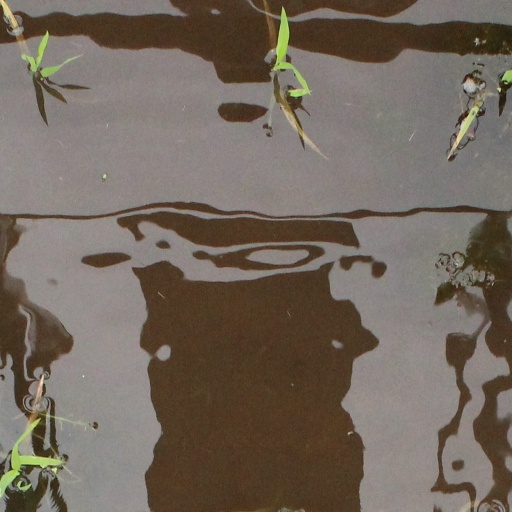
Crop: rice